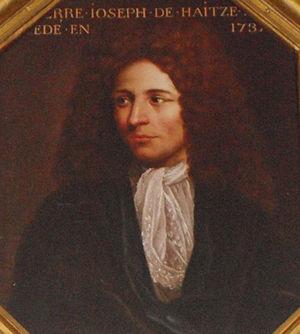
Portrait de Pierre-Joseph de Haitze, par Joseph Villevieille
Pierre-Joseph de Haitze est un historien français. Il se fixe à Aix-en-Provence en 1646. Les historiens se contredisent sur ses origines : Honoré Bouche le dit fils d'un père natif d'Aix-en-Provence, tandis que pour Barjavel, son père est originaire du Béarn. Pour Ambroise Roux-Alphéran, il est originaire d'Ustaritz, dans les Pyrénées.
Les thermes romains d'Aix-en-Provence sont un ensemble de vestiges romains d'établissement thermaux disséminés dans l'actuelle ville d'Aix-en-Provence.